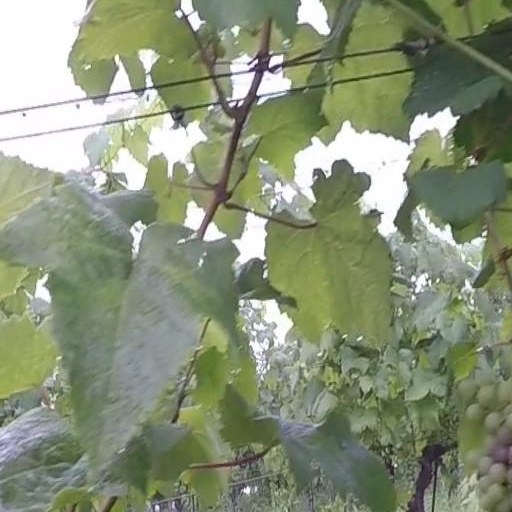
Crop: grape